Louise of Lorraine

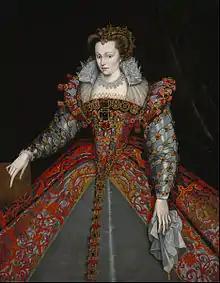
Portrait in the manner of François Clouet in 1575

Louise of Lorraine (30 April 1553 – 29 January 1601) was Queen of France as the wife of King Henry III from their marriage on 15 February 1575 until his death on 2 August 1589. During the first three months of their marriage, she was also Queen of Poland and Grand Duchess of Lithuania. As a dowager queen, Louise held the title of Duchess of Berry.